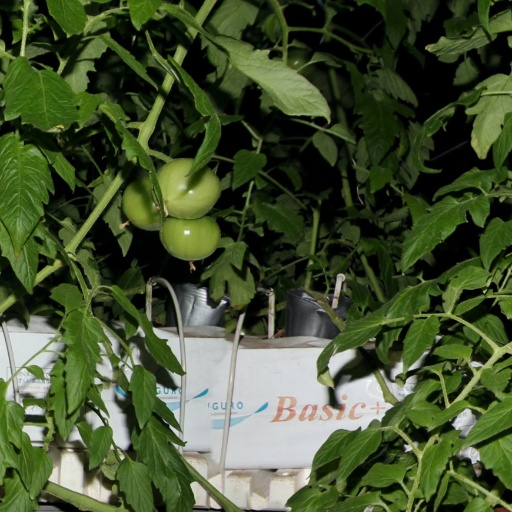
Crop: tomato